Orange-winged pytilia

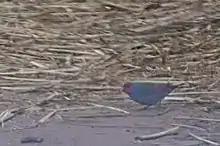
Orange-winged Pytilia

The orange-winged pytilia (Pytilia afra), also known as the golden-backed pytilia, is a species of estrildid finch found in Africa. It has a wide range and the International Union for Conservation of Nature has assessed it as being of least concern.